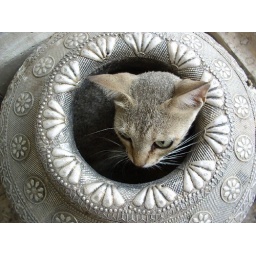
cat in a pot